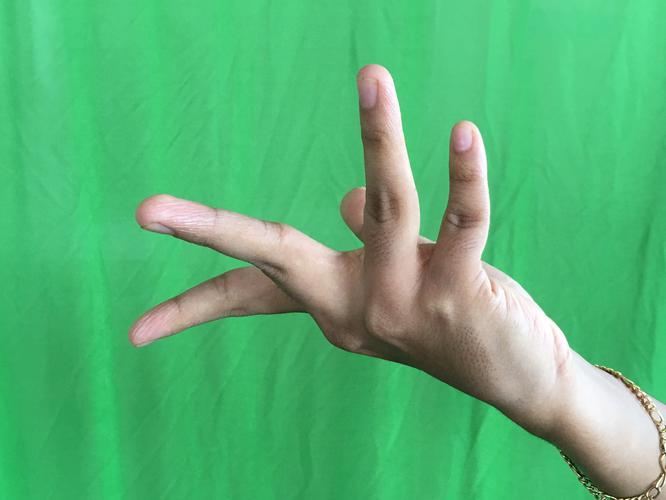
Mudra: Alapadmam
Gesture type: single_hand